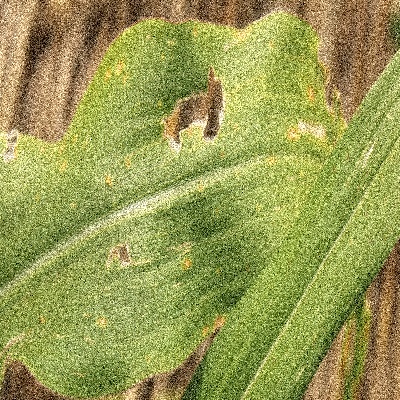
Label: Corn_(Maize)___Leaf_Spot